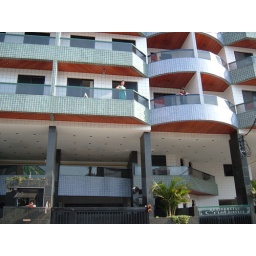
The apartment is on the &amp;quot;1st floor&amp;quot;, that is, the first floor above the ground floor and the mezzanine.